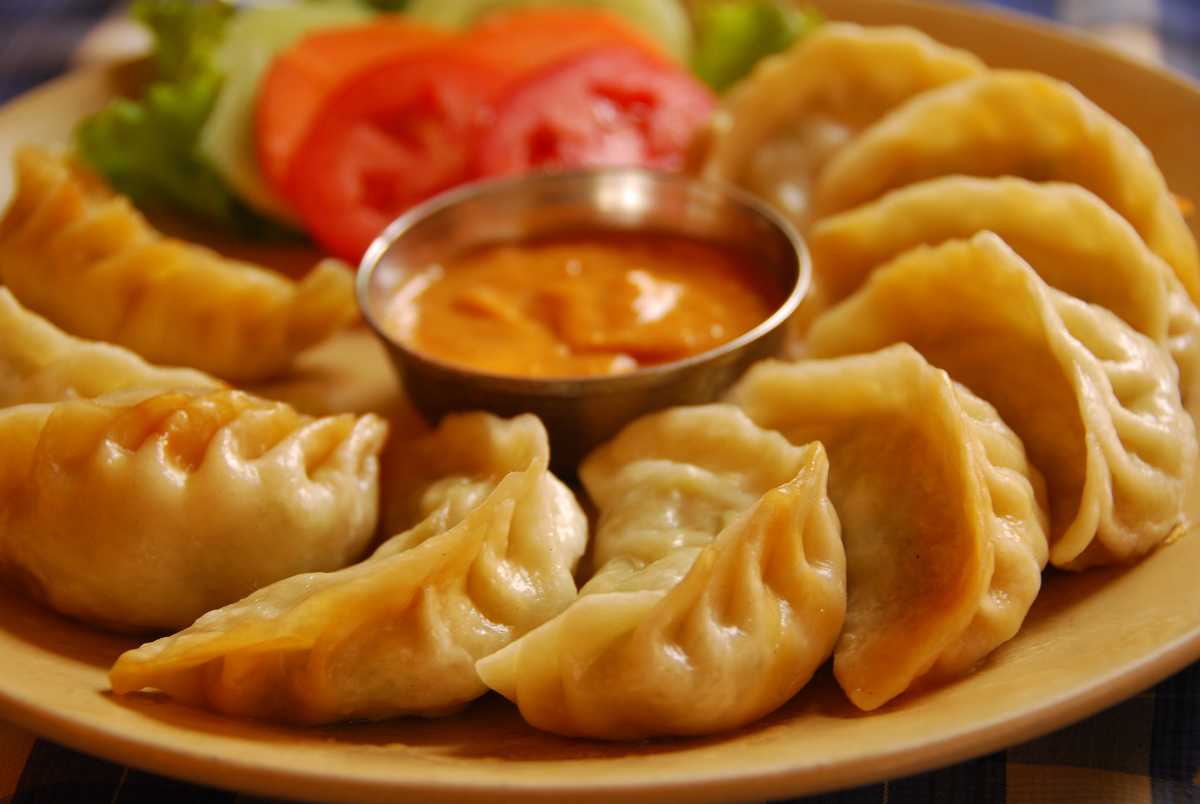
Dish: momos